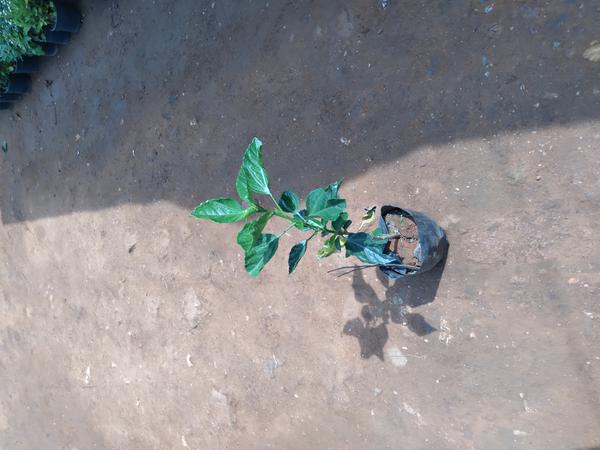
Plant: Hibiscus